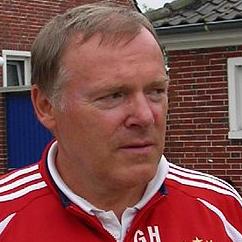
Age: 51